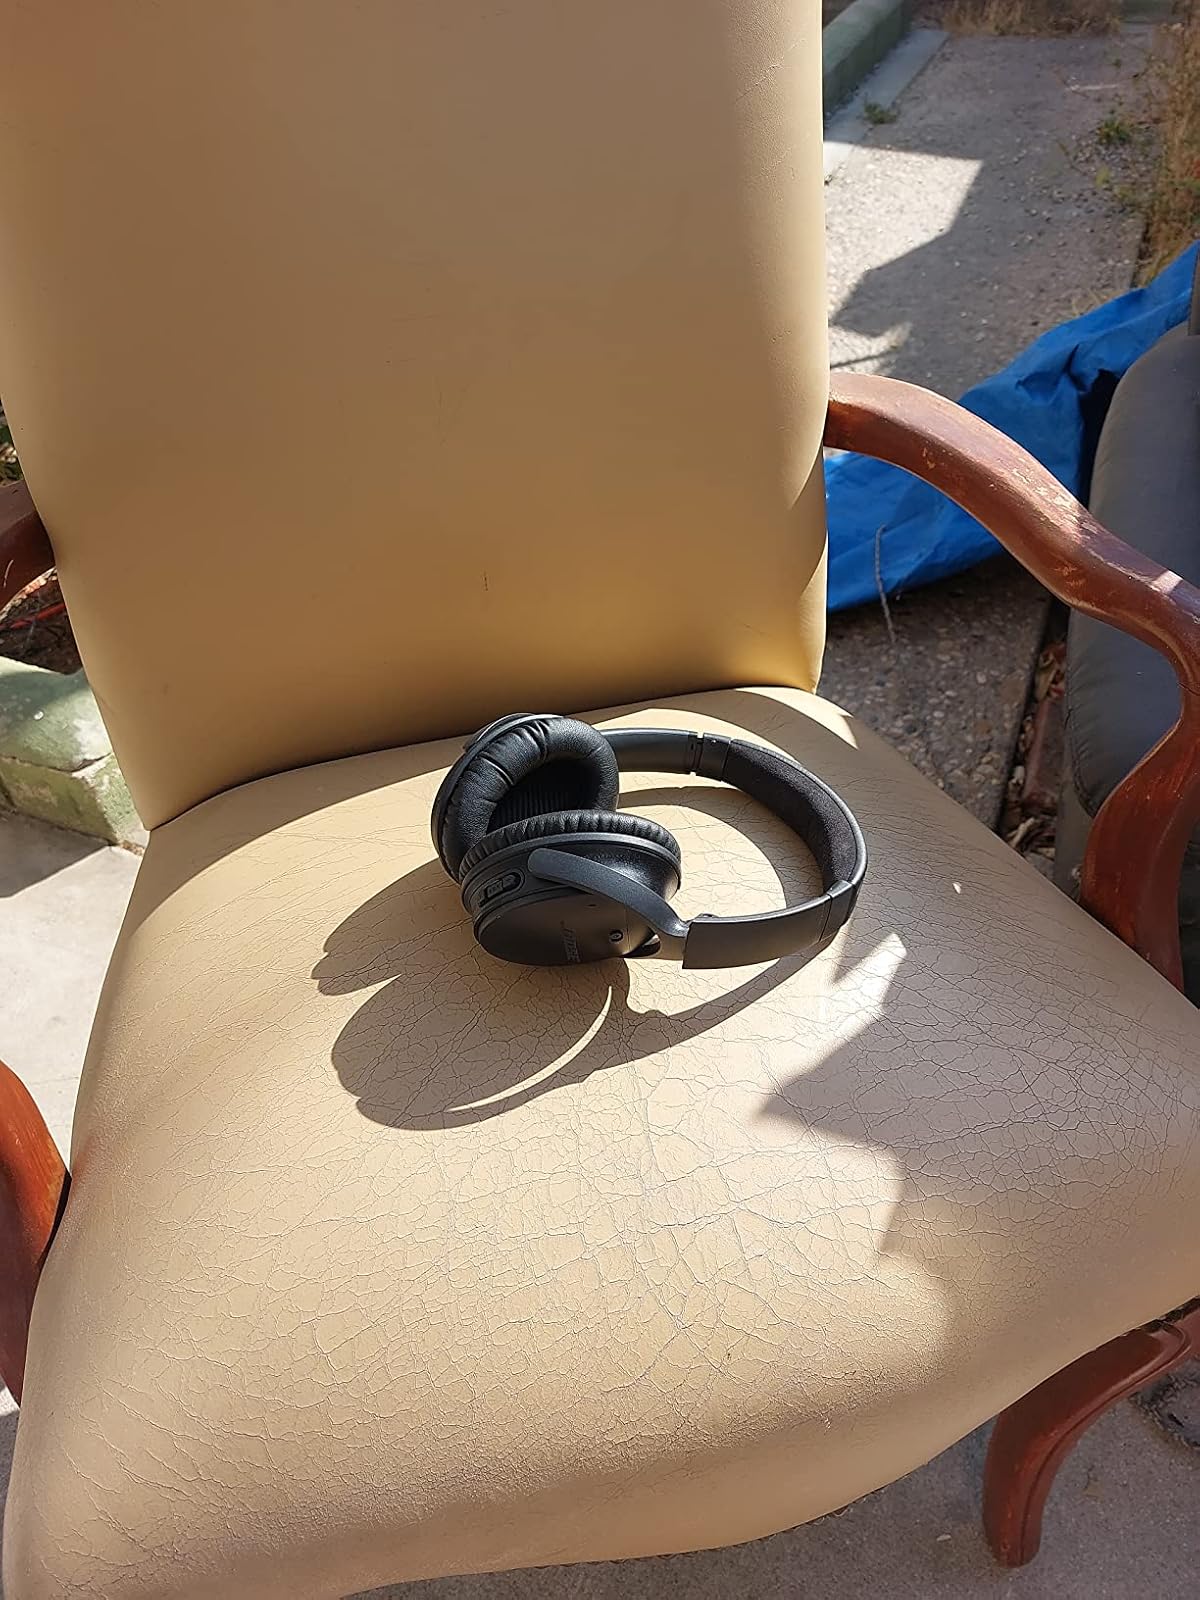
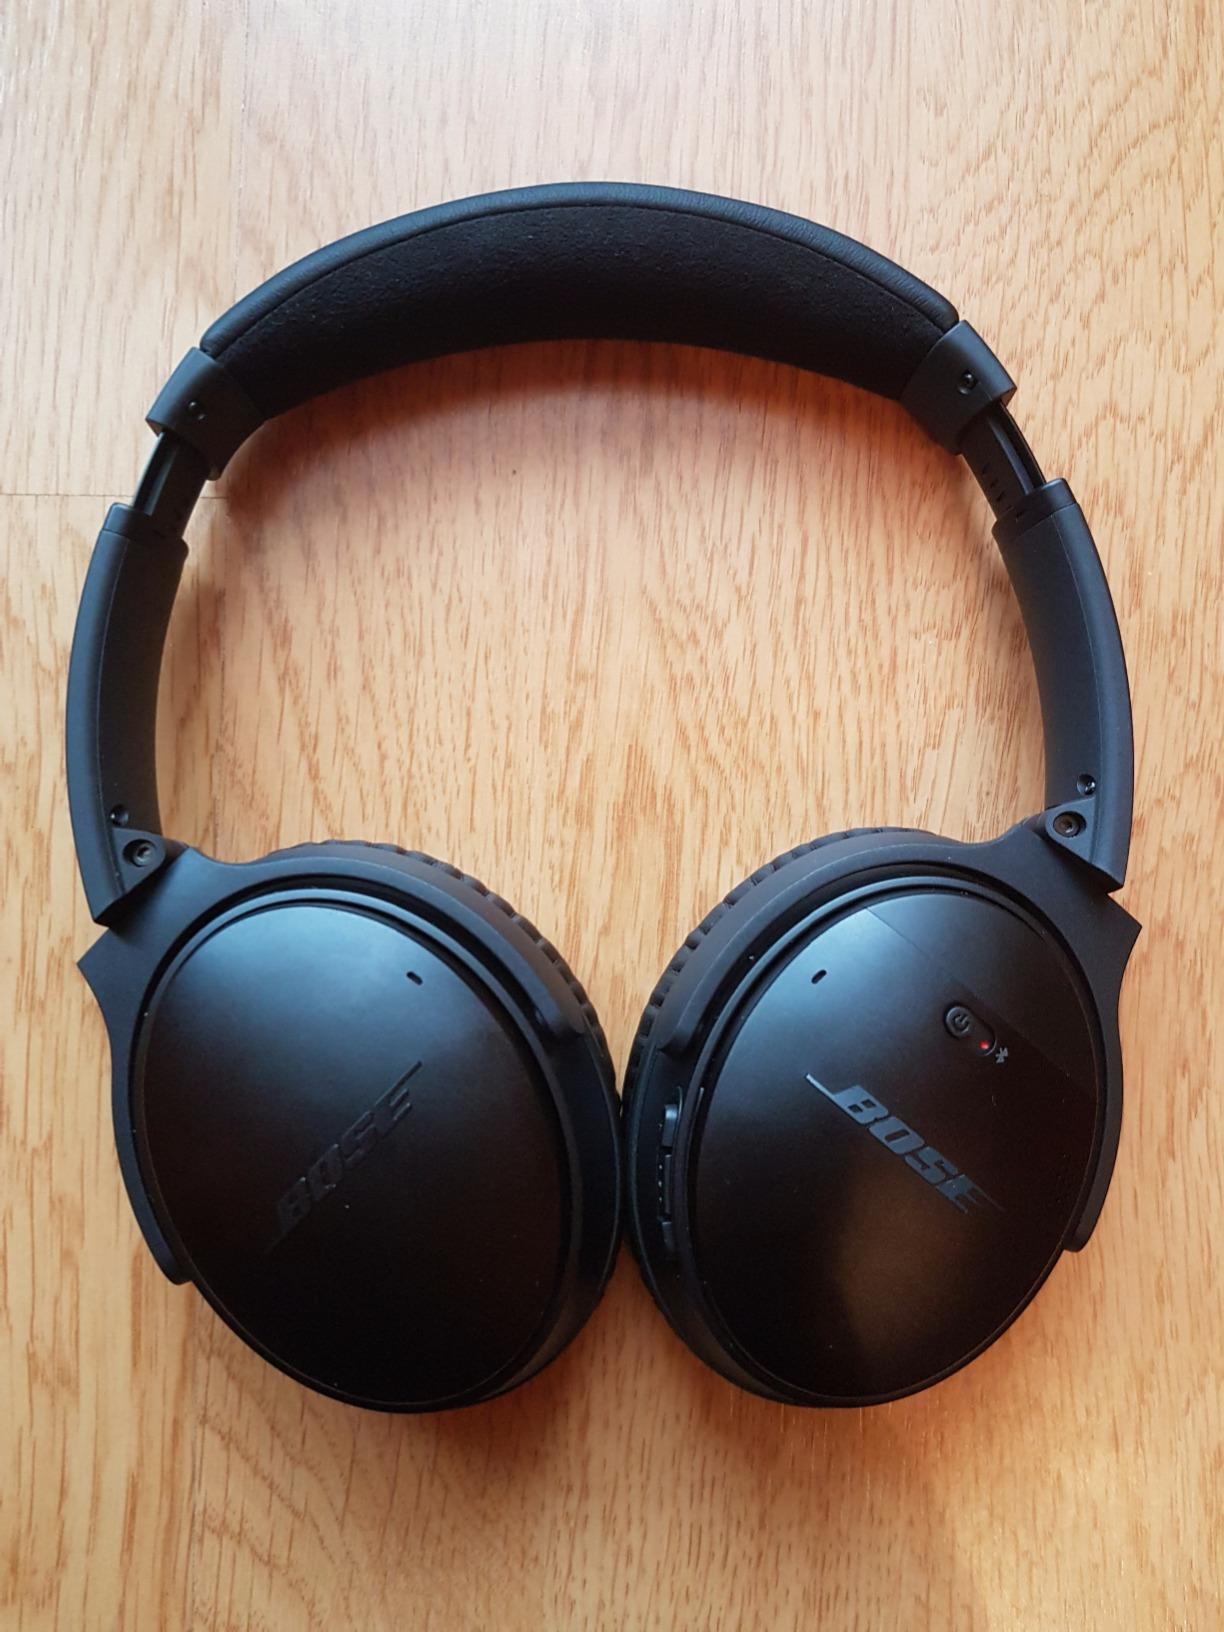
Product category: headphones
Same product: yes